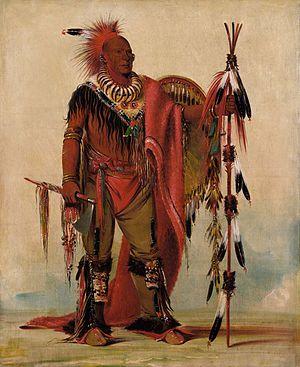
La guerre de Black Hawk est un bref conflit qui eut lieu en 1832 entre les États-Unis et des Amérindiens conduits par Black Hawk, un chef sauk. La guerre éclate peu après que Black Hawk et un groupe de Sauks, de Mesquakies, et de Kickapous connu sous le nom de British Band traverse le fleuve Mississippi vers l'État américain de l'Illinois en avril 1832. Les motifs de Black Hawk sont ambigus, mais il espérait apparemment éviter une effusion de sang alors qu'ils se réinstallaient sur des terres qui avaient été cédées aux États-Unis dans un traité disputé de 1804.